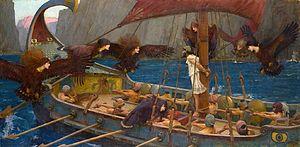
Dans la mythologie grecque, les sirènes sont des créatures fantastiques marines. Elles sont souvent dépeintes comme des chimères mi-femmes mi-oiseaux, à la différence des sirènes nordiques, créatures mi-femmes mi-poissons.